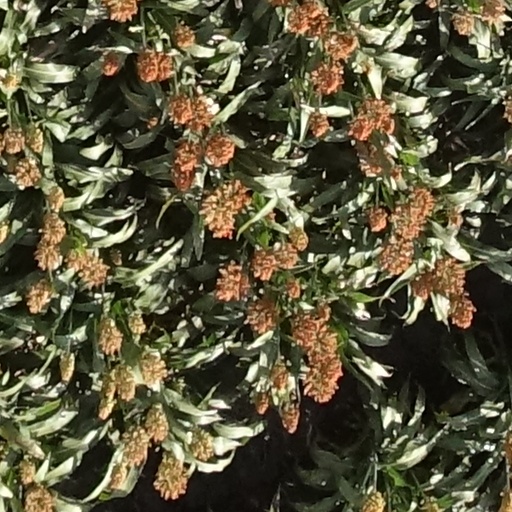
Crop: sorghum